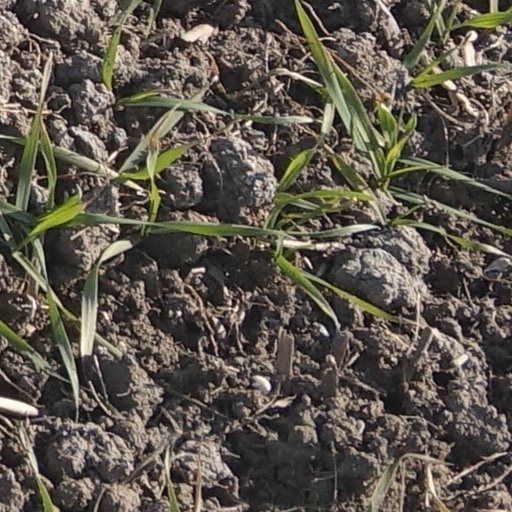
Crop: wheat